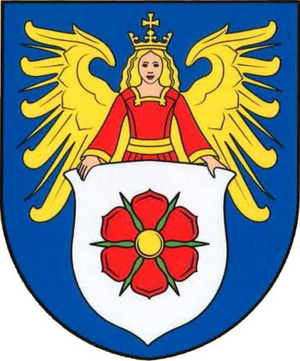
Hodonín est une ville de la région de Moravie-du-Sud, en Tchéquie, et le chef-lieu du district de Hodonín. Sa population s'élevait à 24 512 habitants en 2020.